Lise Grande

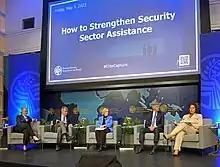
Grande at the US Institute for Peace in May 2023 duscussing how to "Strengthen Security Sector Assistance"

Grande was a deputy special representative of the United Nations Assistance Mission for Iraq. Grande was also the resident coordinator with the United Nations Development Programme (UNDP) in India.